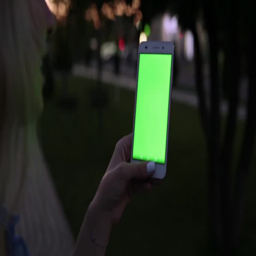
a woman in the evening holds a smartphone with a green screen